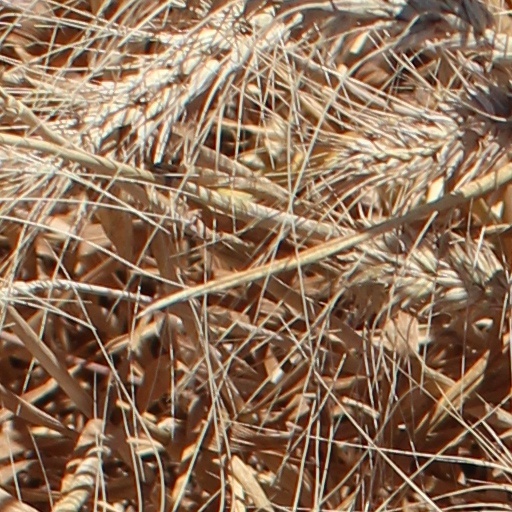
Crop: wheat